Model Housing Estate

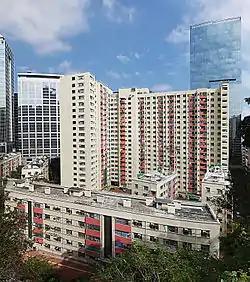
Model Housing Estate

Model Housing Estate is a public housing estate located at King's Road in Tsat Tsz Mui between Quarry Bay and North Point in Hong Kong, near MTR Quarry Bay station Exit C. It is the oldest existing public housing estate in Hong Kong.